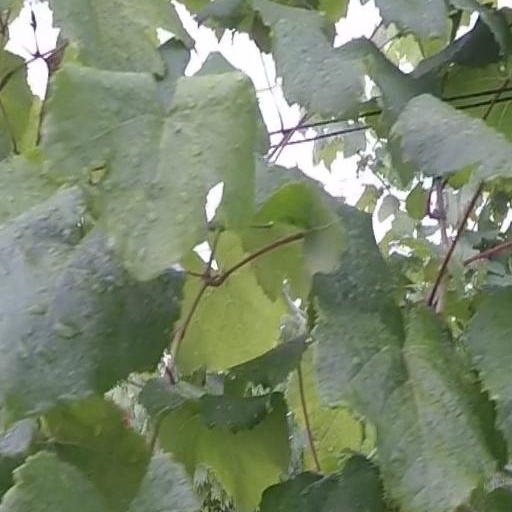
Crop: grape